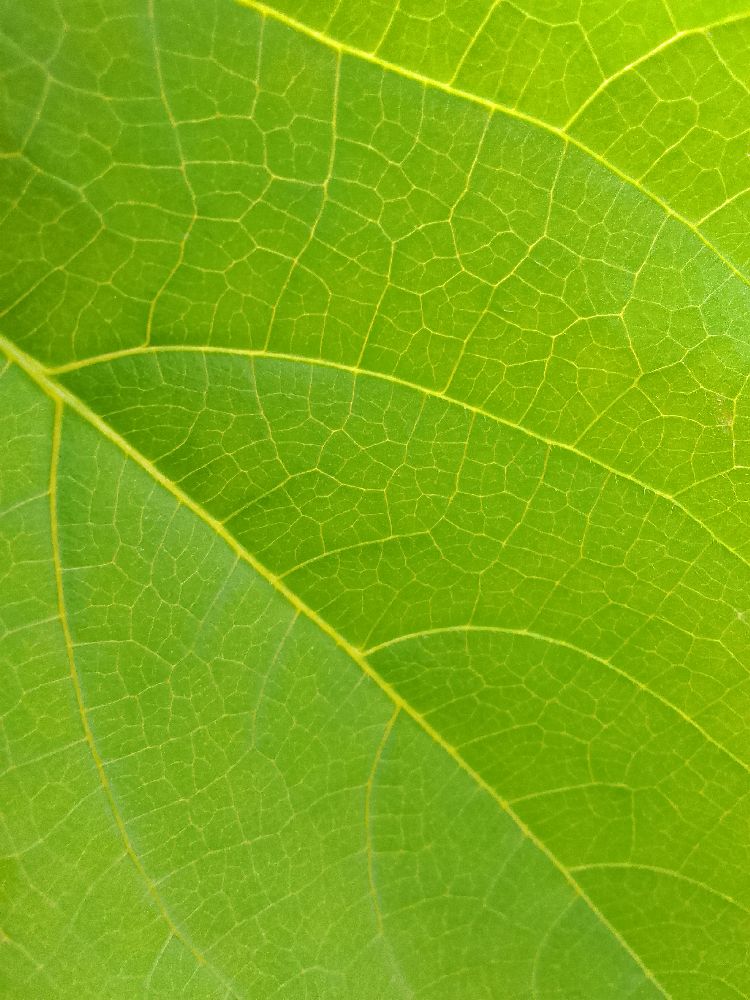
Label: healthy